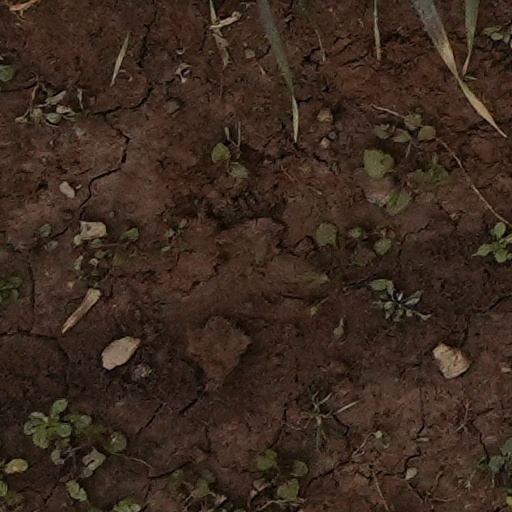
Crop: wheat